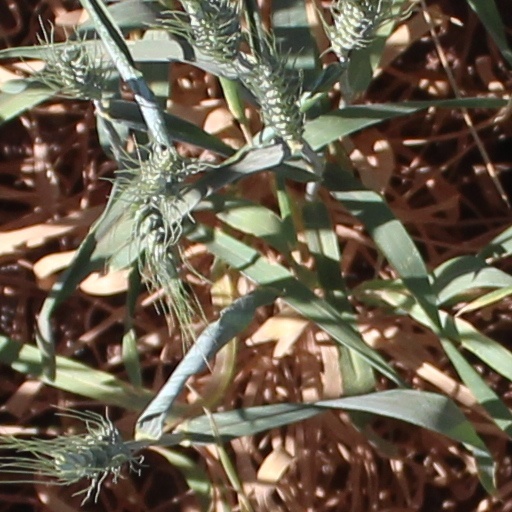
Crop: wheat